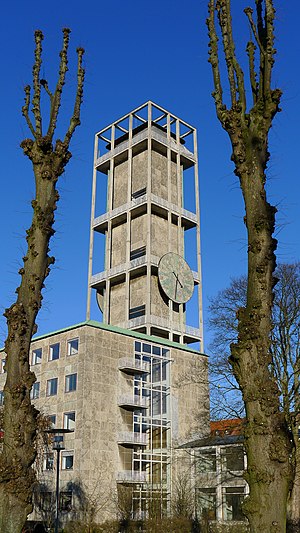
Aarhus Rådhus
Aarhus Rådhus
Århus Rådhus This is a photo of a listed building in Denmark, number 751-397720-3 in the Heritage Agency of Denmark database for Listed Buildings.
Opførelsen af det nuværende Aarhus Rådhus blev påbegyndt i 1938 og afsluttet tre år efter i 1941. Den officielle indvielse fandt sted den 2. juli 1941 - året for byens 500 års jubilæum som købstad.